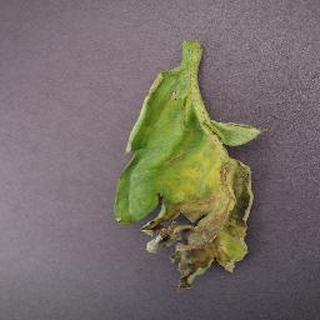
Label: tomato_late_blight